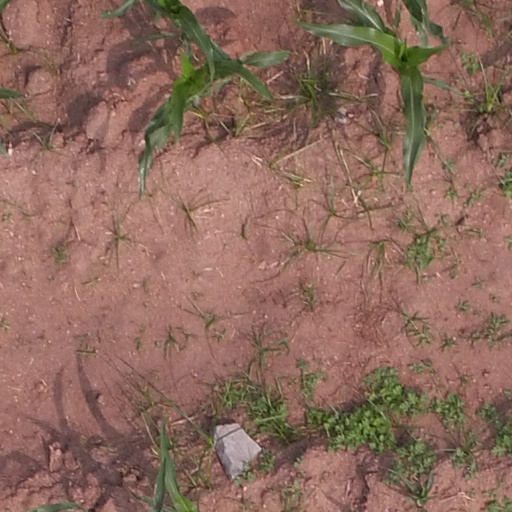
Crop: maize; corn